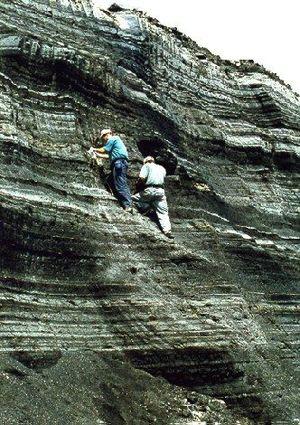
Ptolemaïda, Ptolémaïde ou Ptolémaïs est une ville du nome de Kozani en Macédoine-Occidentale en Grèce. Elle est la capitale du dème d’Éordée, créé en 2010.